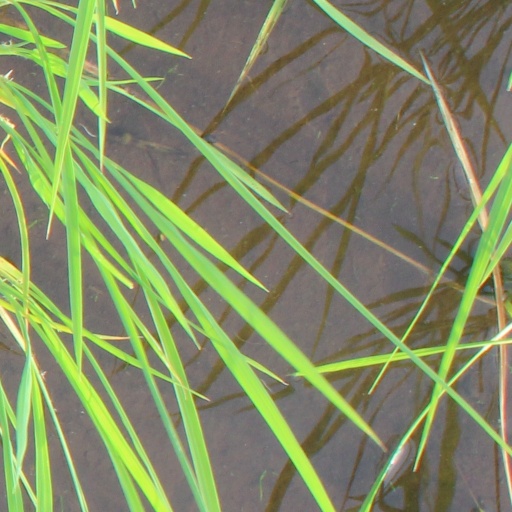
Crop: rice